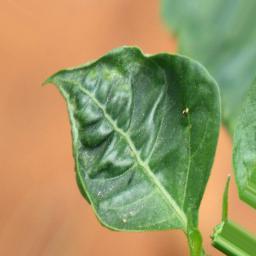
Label: mites_and_trips